Sébastien de L'Aubespine

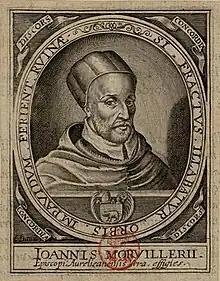
Bishop of Orléans disgraced alongside Limoges after the Edict of Beaulieu

With the death of François II and ascent of his brother Charles IX, Limoges swore himself to the service of the queen mother Catherine. Limoges enjoyed great confidence from Catherine. He was little troubled by the disgrace of his patrons Lorraine and Guise as he transitioned into Catherine's service. To this end he assured her he would work to confound the ambitions of his former patrons, the Lorraine-Guise. As such he worked on the "sécretaire" of the Spanish queen, named Jacques L'Huilier, formerly a servant of the duc de Guise to bring him into Catherine's service.